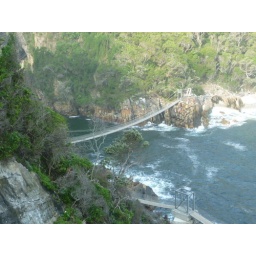
We walked on this suspension bridge over Storms river mouth